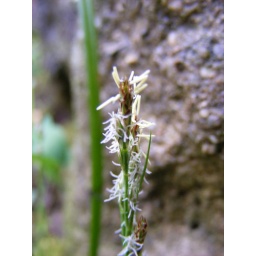
Sedges overwinter and flower in the spring. These are female flowers at the top of the panicle.